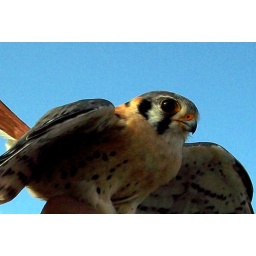
I took a picture of the female we saw in Santa Barbara. She wasn't nearly as colorful as this one....